2013 Africa Cup of Nations

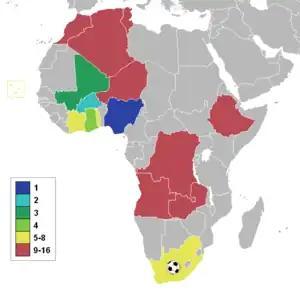
A map of Africa showing the qualified nations, highlighted by stage reached.

The South African Football Association opened bidding to all 2010 FIFA World Cup host cities however a maximum of seven venues would be used. The final list of stadiums was initially to be announced by 30 March, but was pushed back to 4 April, 20 April, and then 3 May 2012.